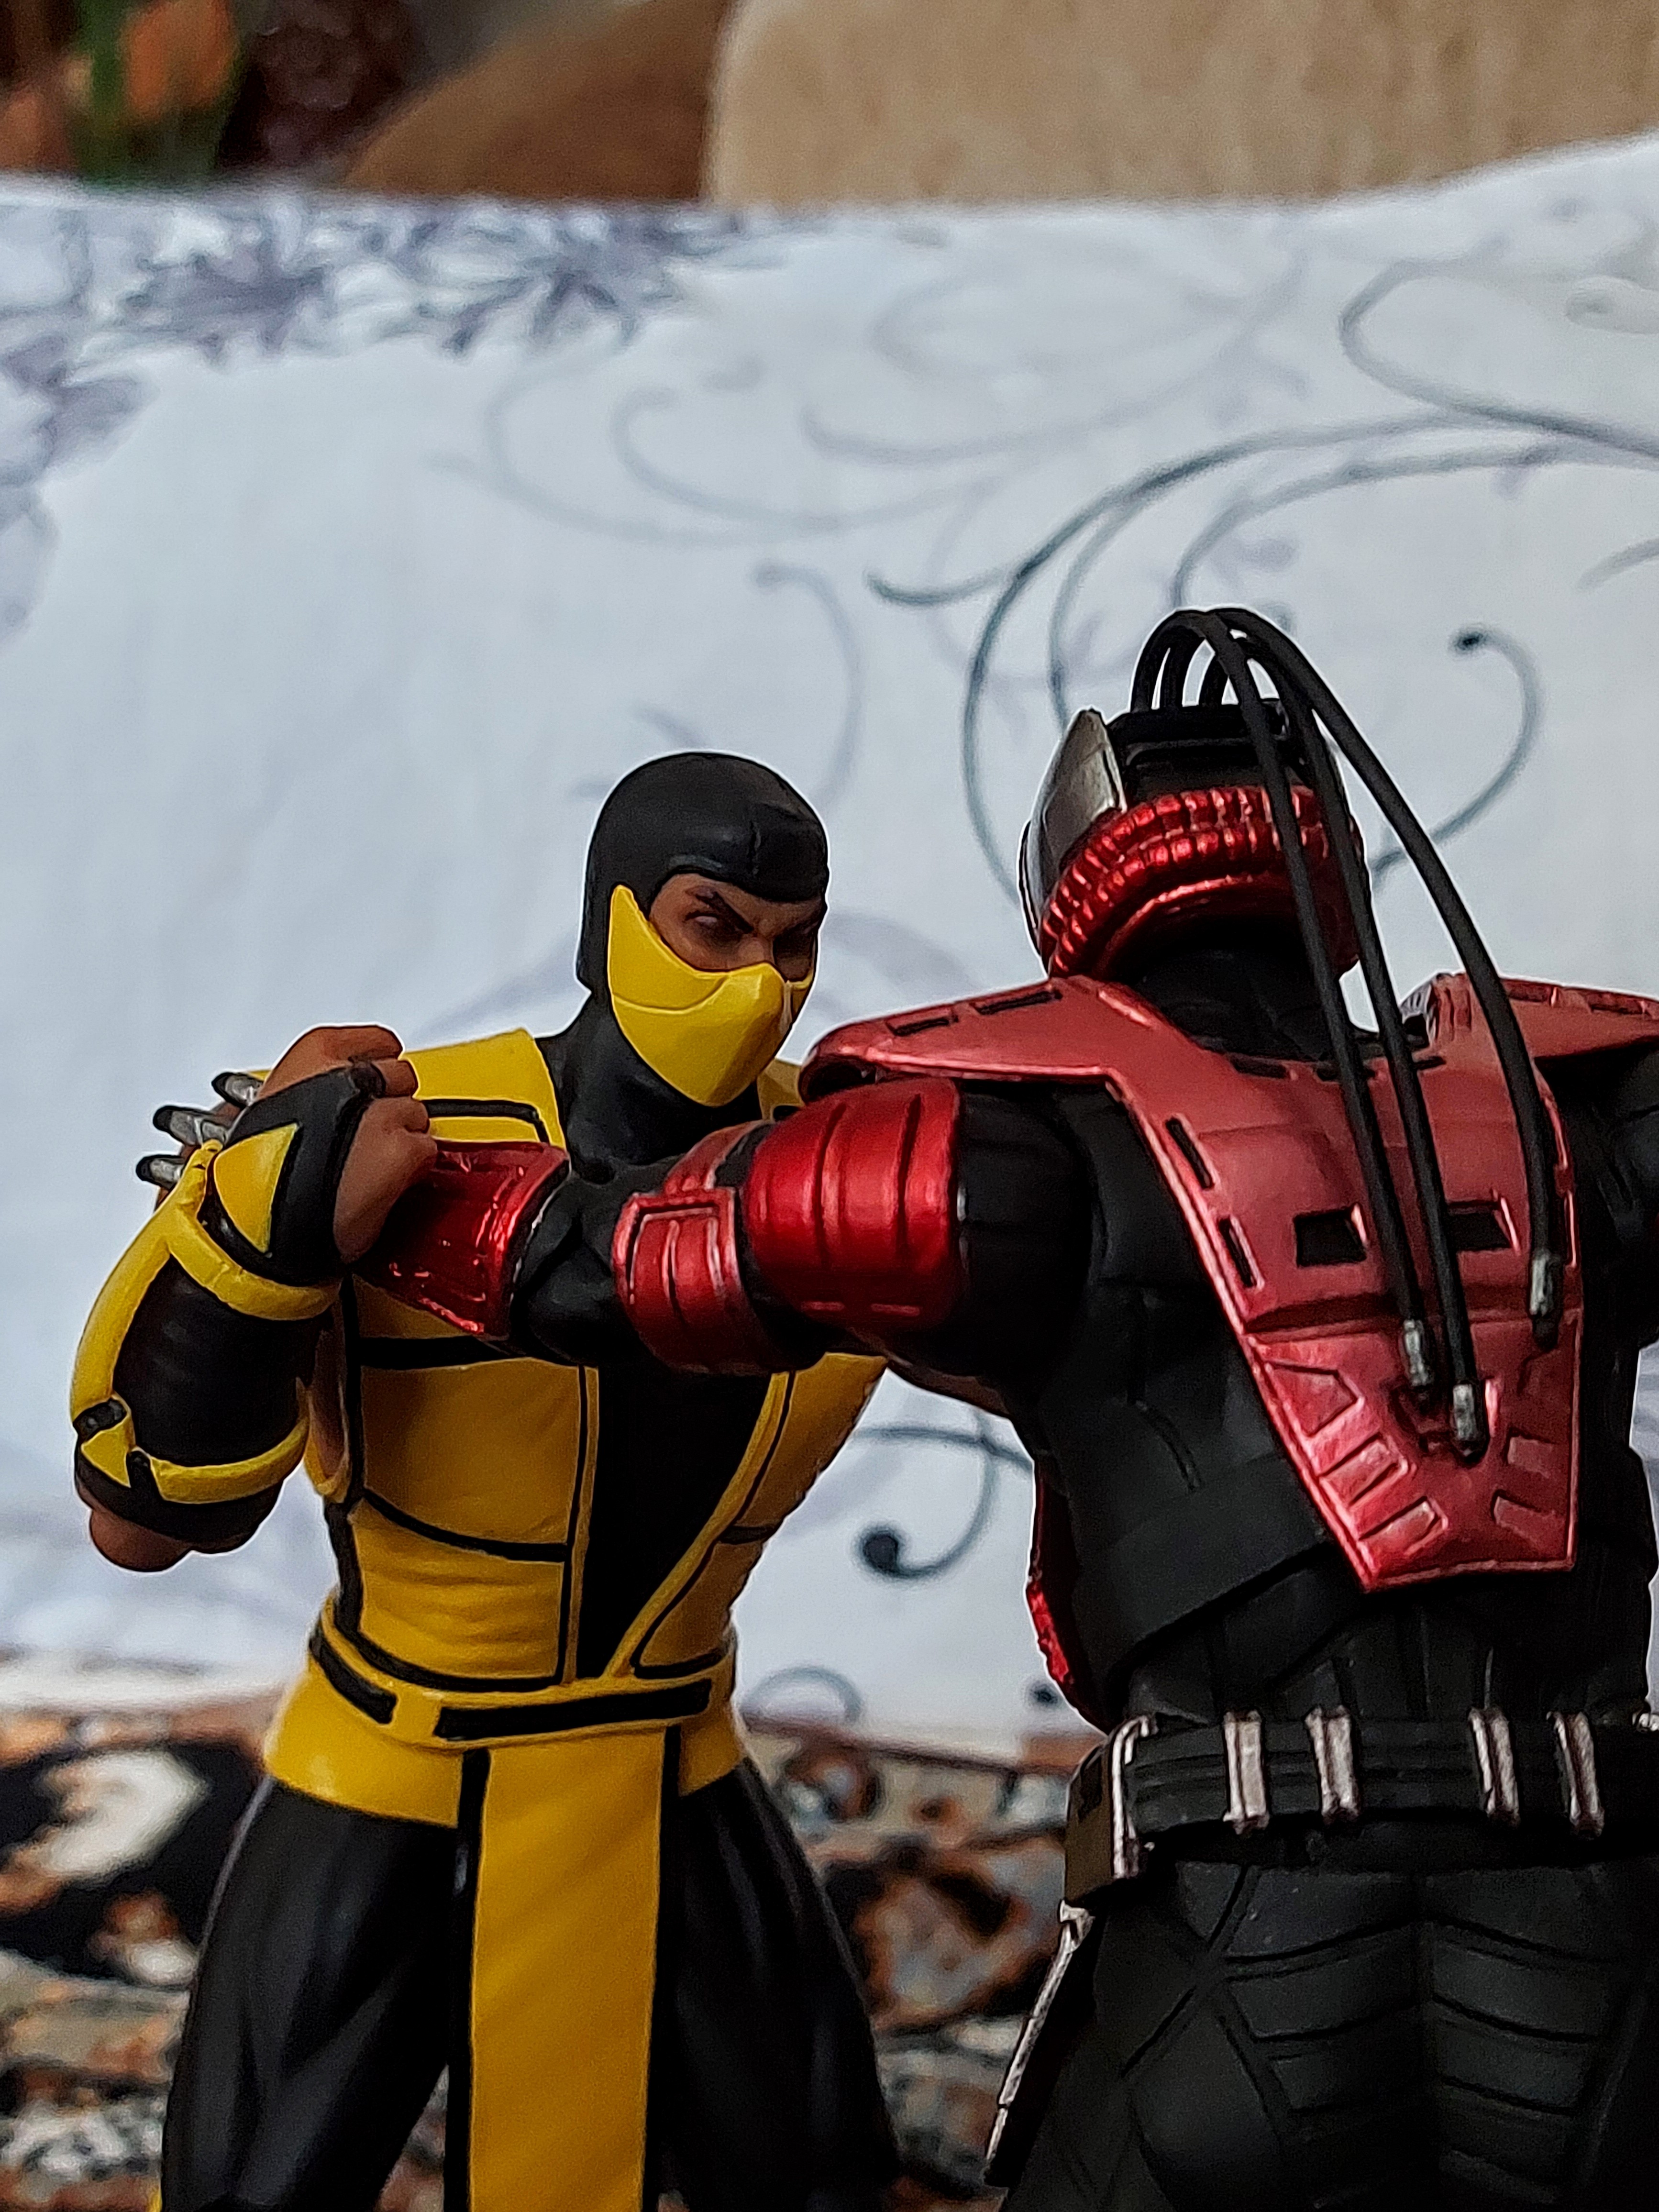
scorpion, storm, collectibles, gesture, sports gear, avengers, glove, toy, personal protective equipment, captain america, recreation, fictional character, competition event, art, carmine, player, costume, contact sport, team, action figure, championship, sports, fiction, action film, justice league, armour, tournament, superhero, helmet, illustration, belt, hero, fun, individual sports, animation, competition, games, metal, crew, supervillain, automotive design, uniform, cosplay